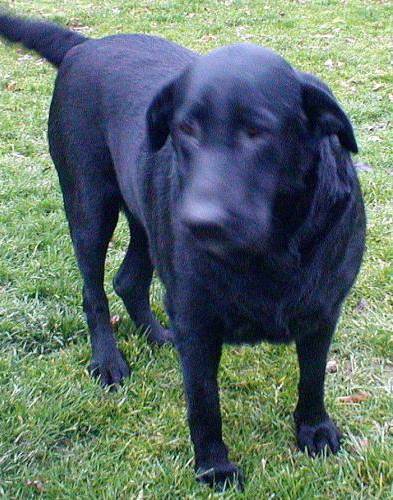
Label: dog